Hampton Roads Port of Embarkation

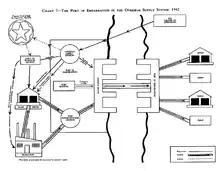
The Port of Embarkation in the Overseas Supply System: 1942.

An Army POE was a command structure and interconnected land transportation, supply and troop housing complex devoted to efficiently loading overseas transports. The scope of the World War II POE is summarized in Army Regulations: AR 55-75, par. 2B, 1 June 1944: